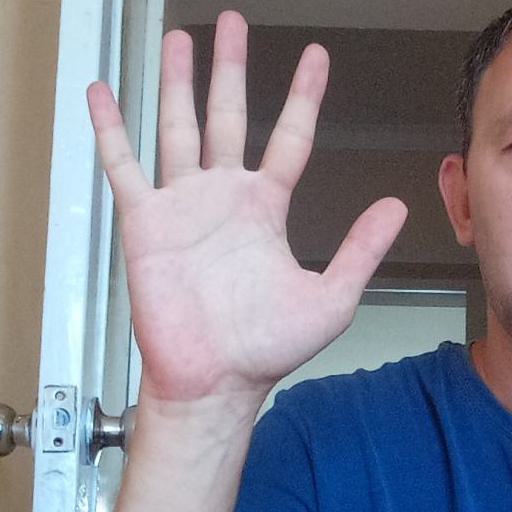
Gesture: palm